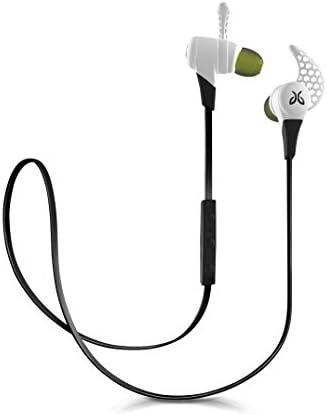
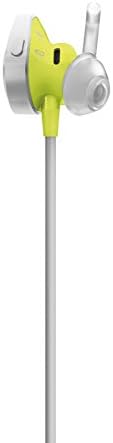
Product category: headphones
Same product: no